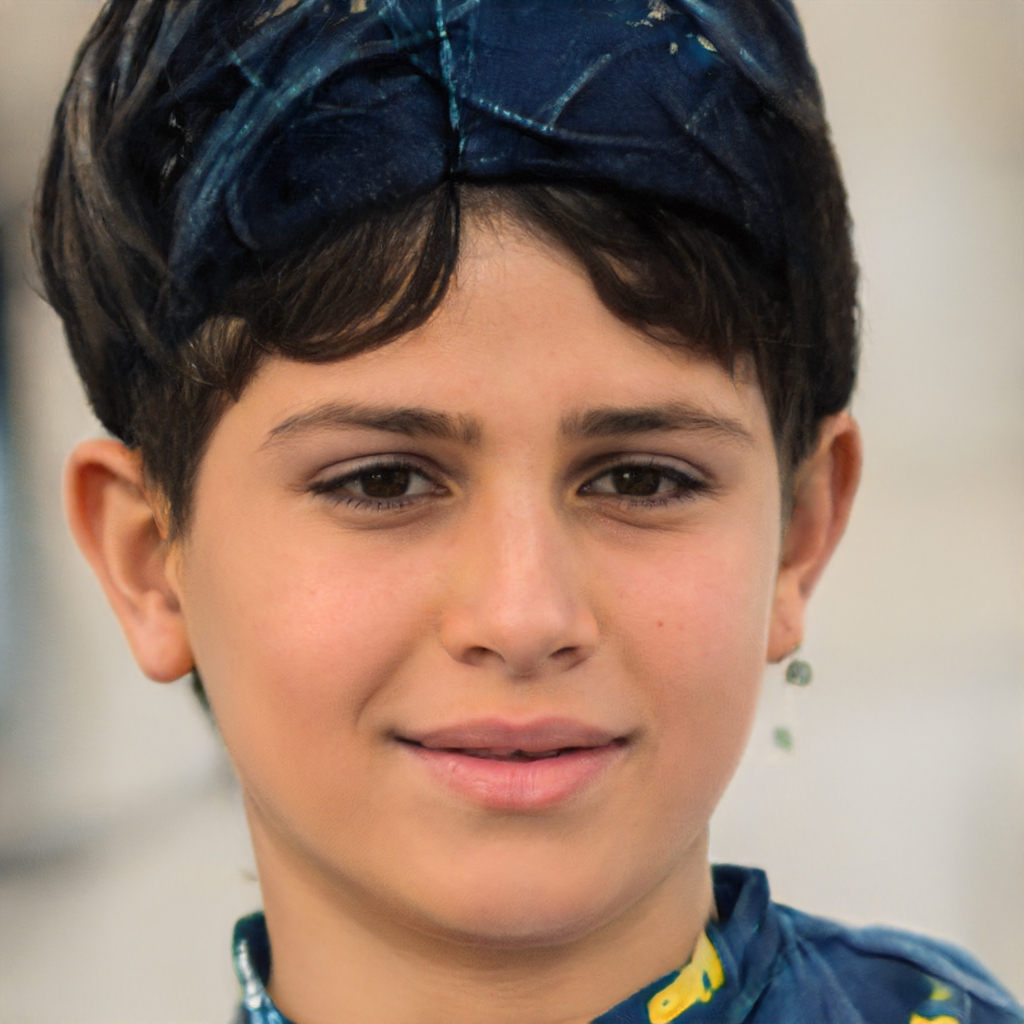
Gender: Male